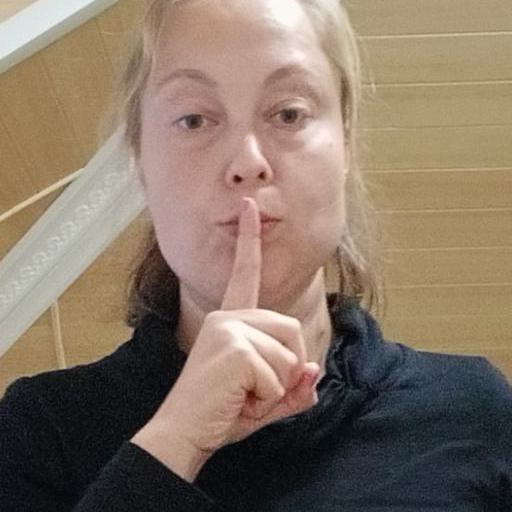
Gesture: mute